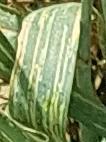
Label: Wheat___Yellow_Rust